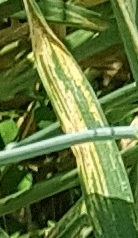
Label: Wheat___Yellow_Rust